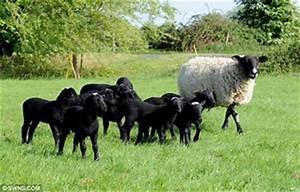
sheep